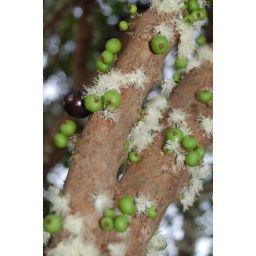
Jaboticaba in all 3 stages... white flowers, green and purple berries growing on trunks